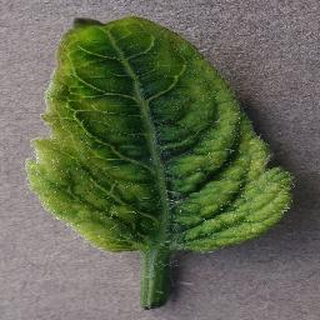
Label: tomato_yellow_leaf_curl_virus